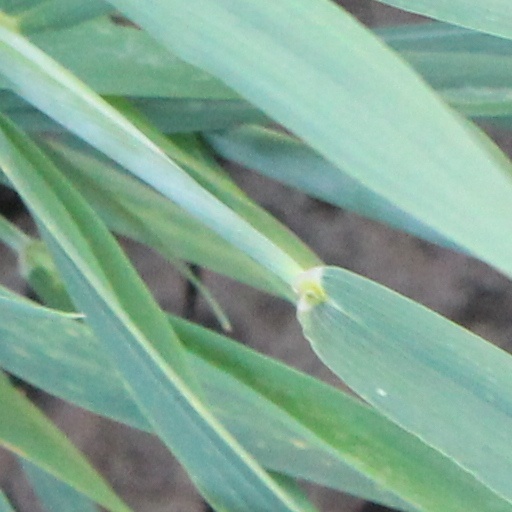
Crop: wheat